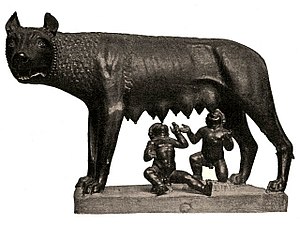
Den capitolinske ulvinde
Den capitolinske ulvinde
Den capitolinske ulvinde er en bronzeskulptur af en hunulv, som to menneskespædbørn dier fra, inspireret af legenden om Roms grundlæggelse. Den capitolinske ulv er siden 1471 blevet opbevaret i Musei Capitolini i Rom.